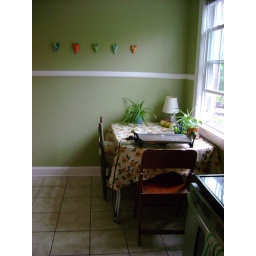
Yellow dinette table underneath that tablecloth. Ceramic hearts on wall by Marilee Hall.